Cho La (Sichuan)

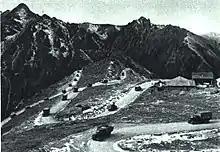
Photo of the road leading to Cho La from 1965

A tunnel constructed under the Chola Mountains now bypasses the mountain pass and is the world's highest vehicular tunnel. Construction of the tunnel was completed in 2016.